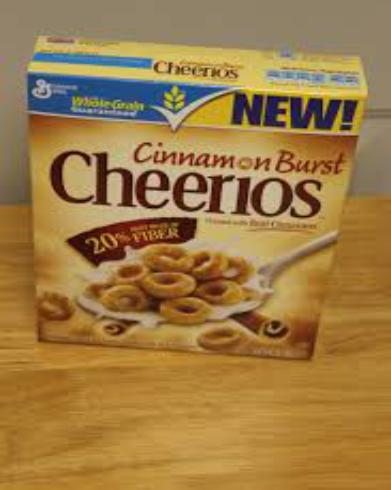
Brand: Cinnamon Burst Cheerios
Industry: Food